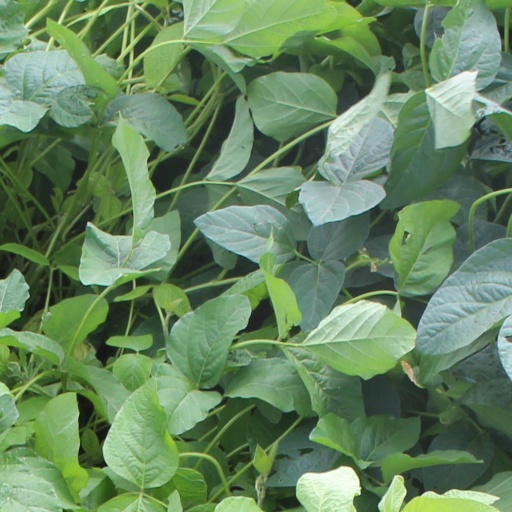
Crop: soybean